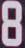
Number: 8